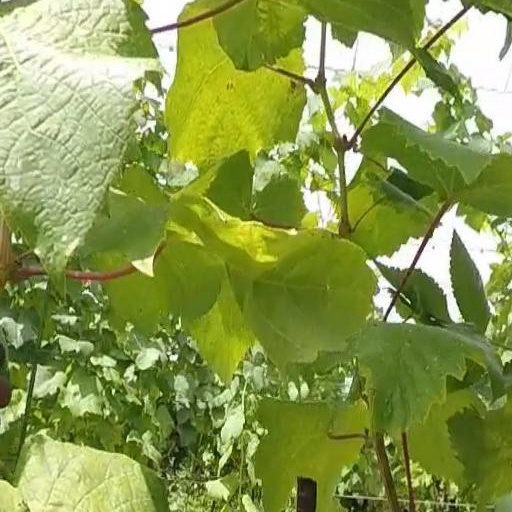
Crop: grape